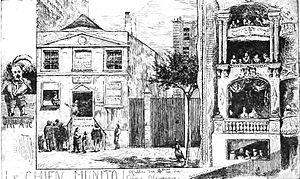
Le Cirque Olympique. Le chien Munito, d'après une eau-forte de Martial. Ce cirque fut ouvert par Antoine Franconi en 1788, Rue du Faubourg-du-Temple à Paris. Un certain Nief, ressortissant hollandais, y produisit son chien savant nommé Munito dans les années 1814/20. Le cirque, détruit en 1826 par un incendie, fut rebati sur le Boulevard du Temple.